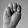
ASL letter: M